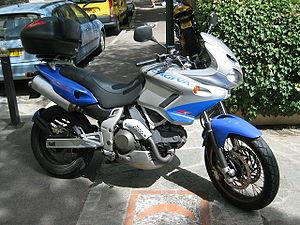
La 900 Gran Canyon est un modèle de motocyclette, produit par la firme italienne Cagiva.
Cagiva est un constructeur italien de motocyclette installé à Schiranna, commune de Varèse, dans la banlieue de Milan.